Associated Equipment Company

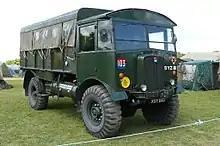
AEC Matador artillery tractor

Non-military production stopped in 1941, from then until 1944 AEC produced nearly 10,000 vehicles for the war effort. During the war, AEC produced their 10-ton 4x4 Matador artillery tractor (an adaptation of their commercial 4x2 Matador lorry that exploited AEC's experience with the Hardy FWD venture). The Matador was used for towing guns such as the 5.5-inch medium gun and the 3.7-inch AA gun. The Matador chassis was used as the basis for the Deacon a self-propelled 6-pounder anti-tank gun, which was used briefly in North Africa.